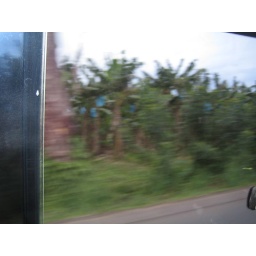
Difficult to see - but Banana trees - the bananas are covered in the blue bags to protect them form the heat